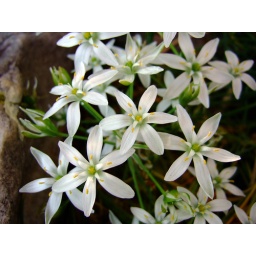
A guest flower appeared this year under the apricot tree